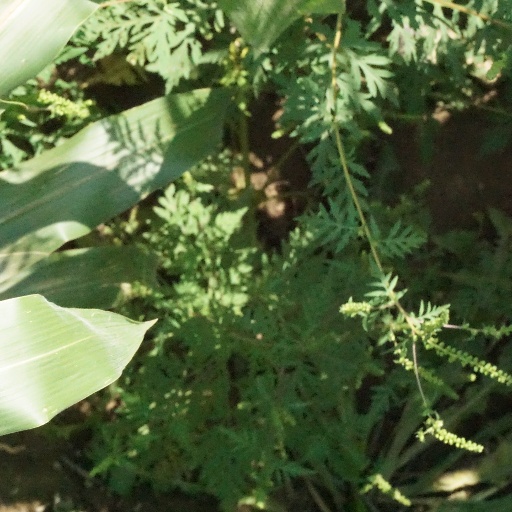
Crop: maize; corn